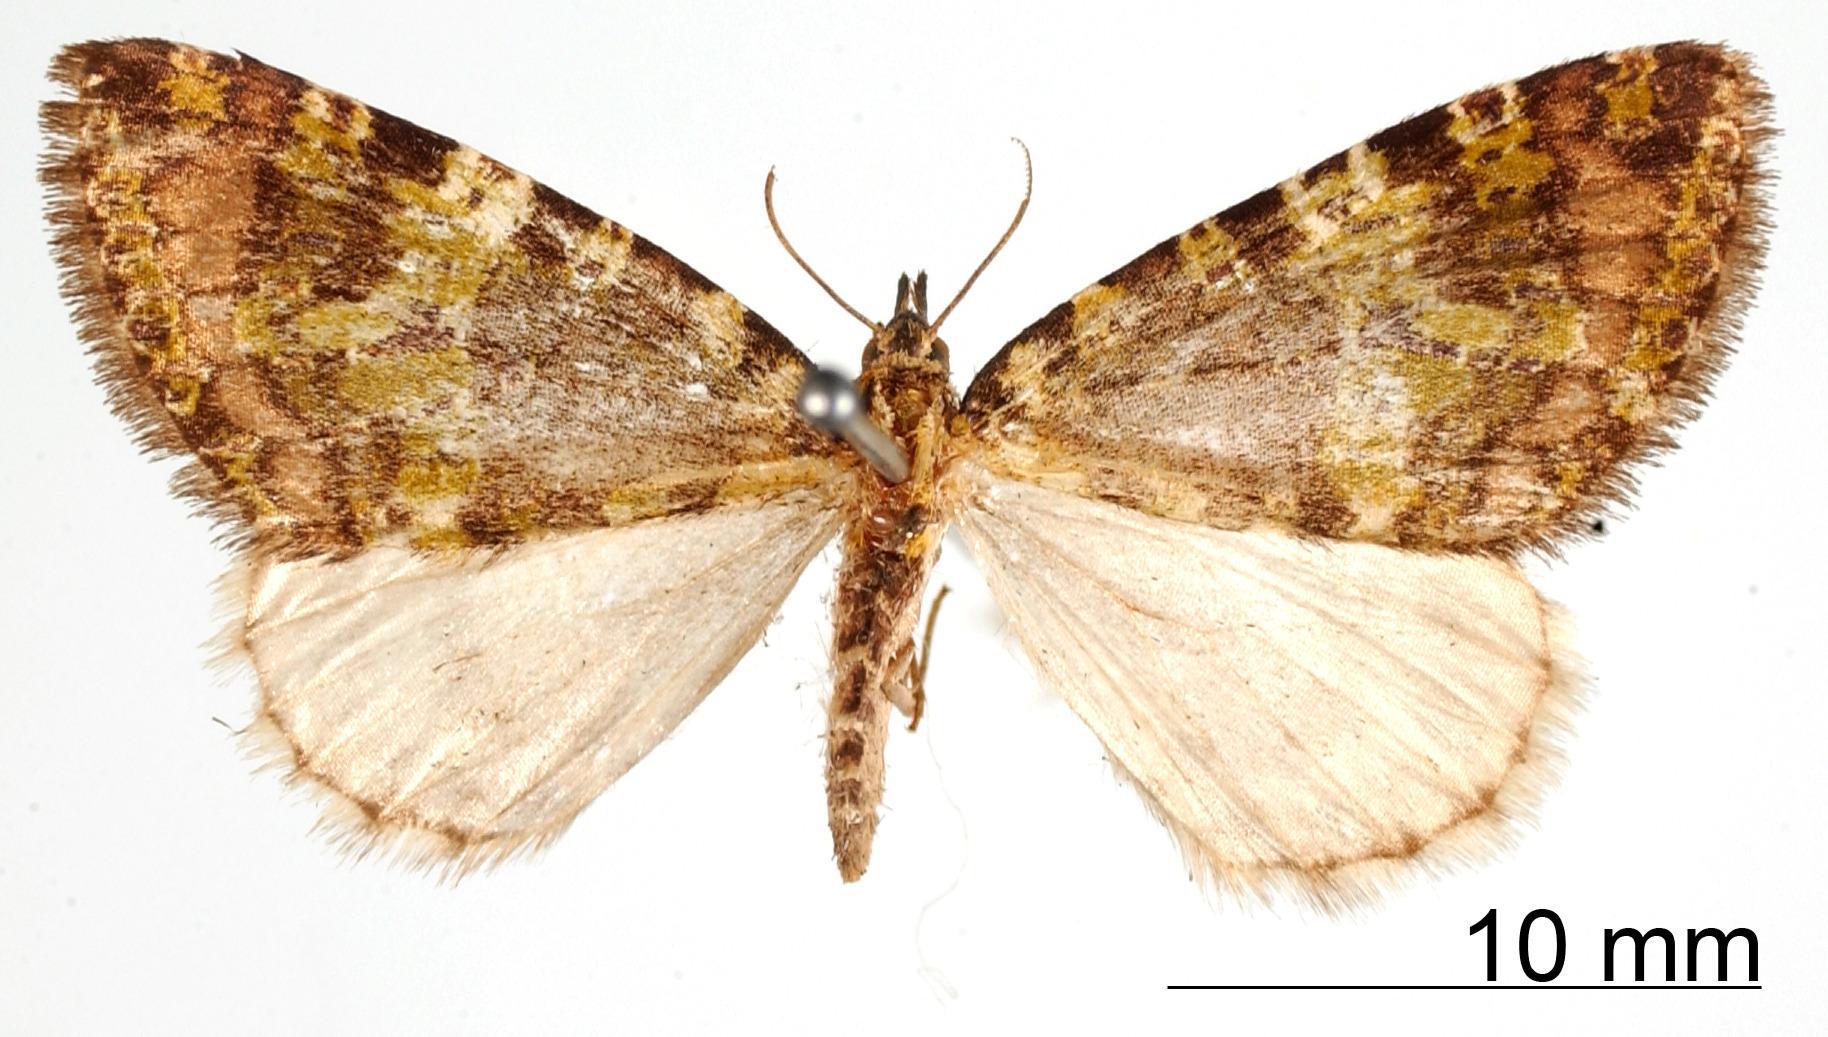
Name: Hydriomena tectoria
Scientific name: Hydriomena tectoria Schaus, 1912
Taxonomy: Animalia, Arthropoda, Insecta, Lepidoptera, Geometridae, Larentiinae
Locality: Mount Poas, Costa Rica